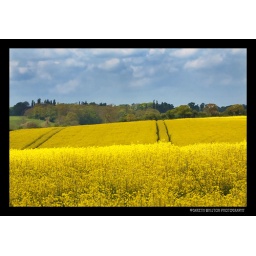
Out and about in Cheshire and spotted a fantastic rape seed field in full colour so couldn't resist.